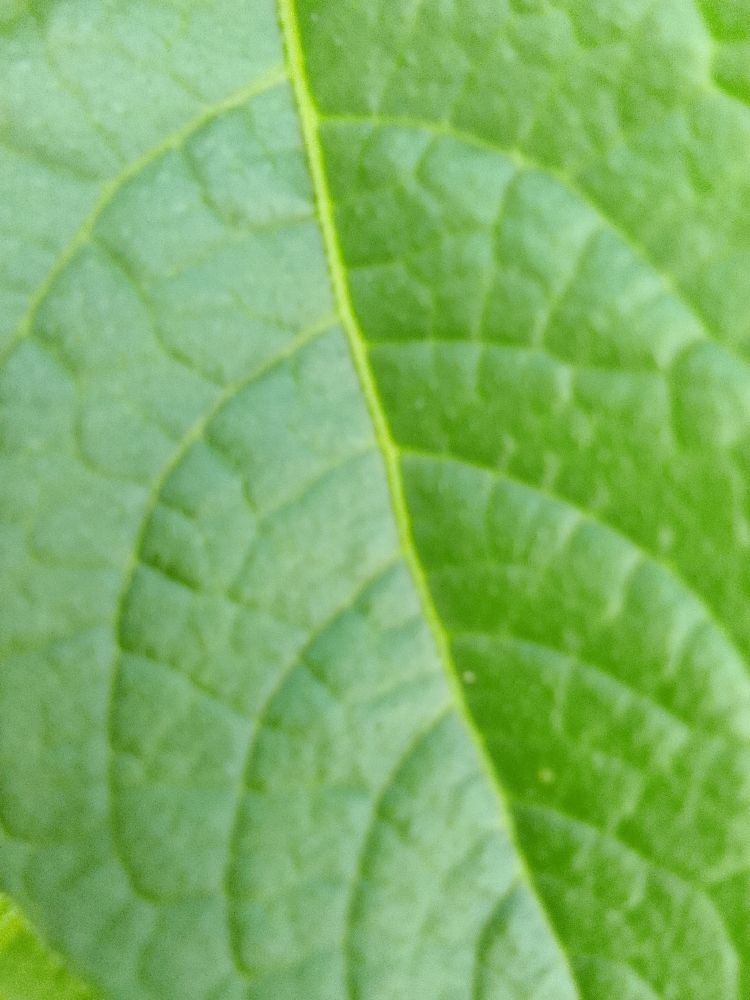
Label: Healthy